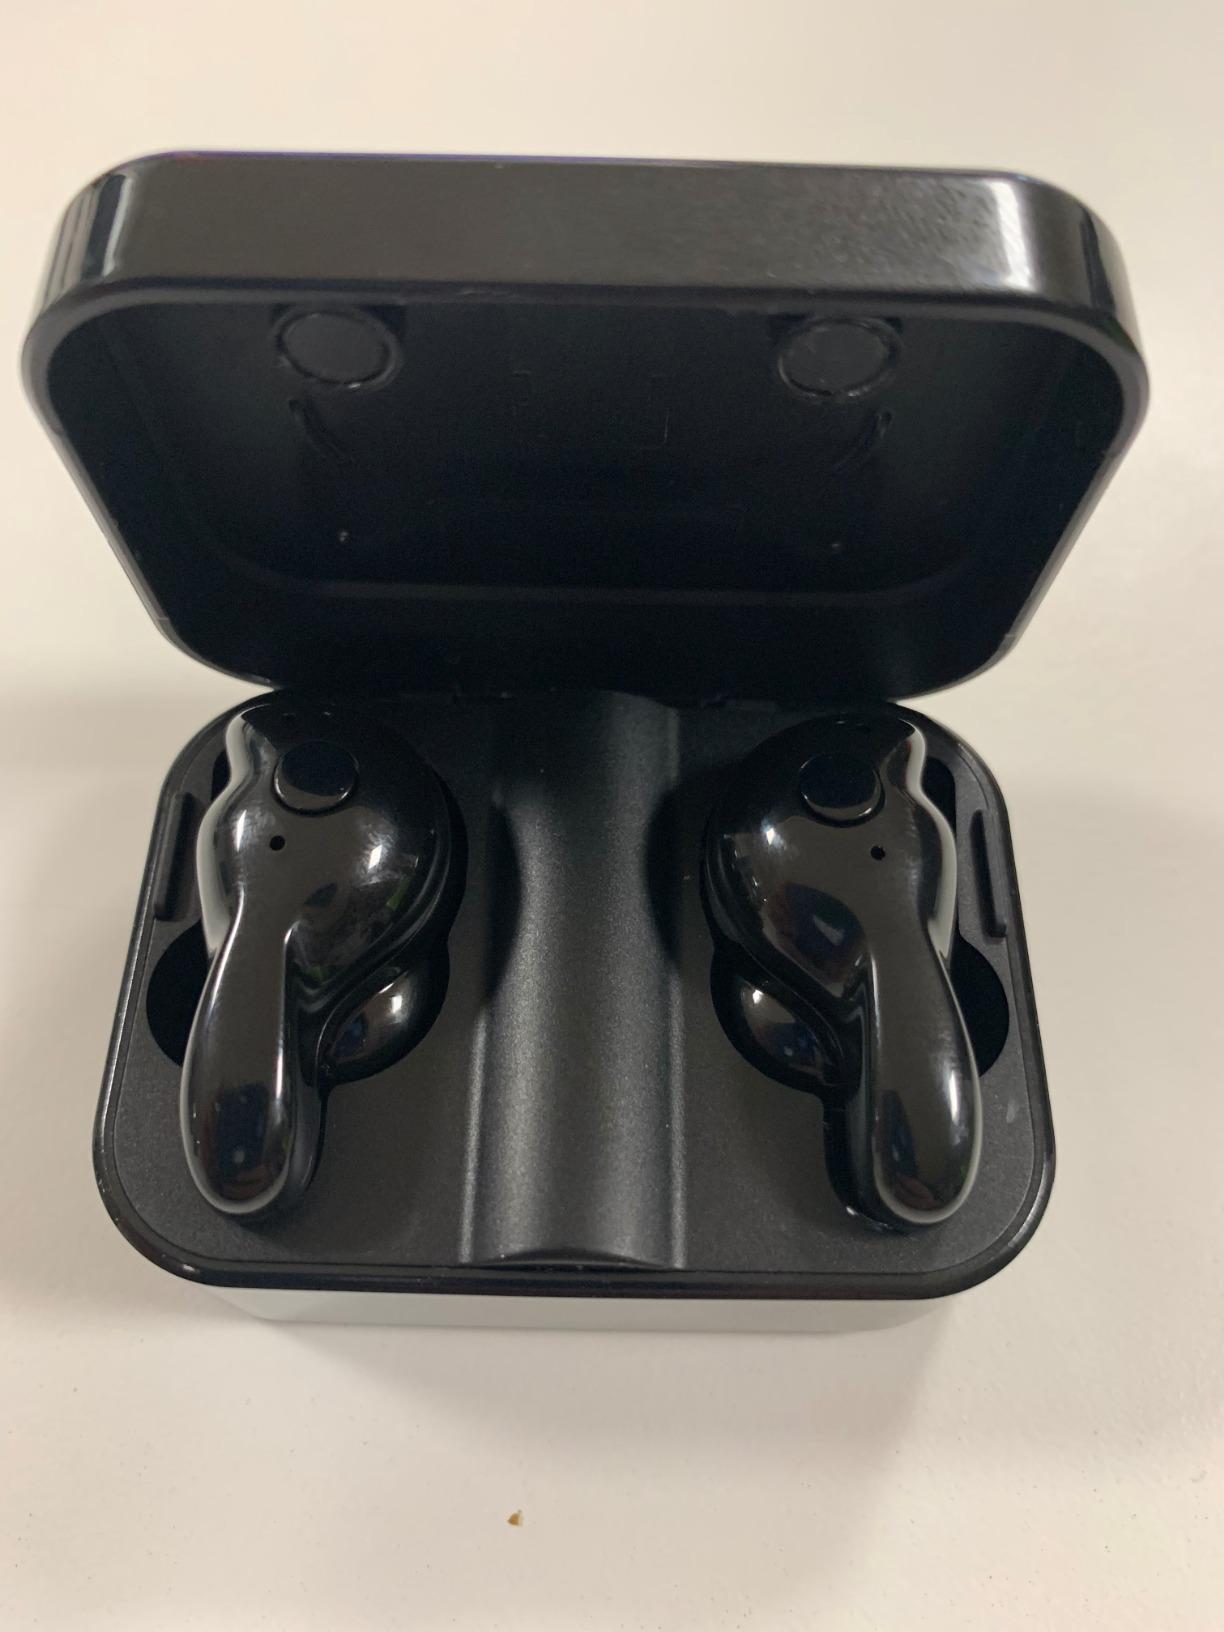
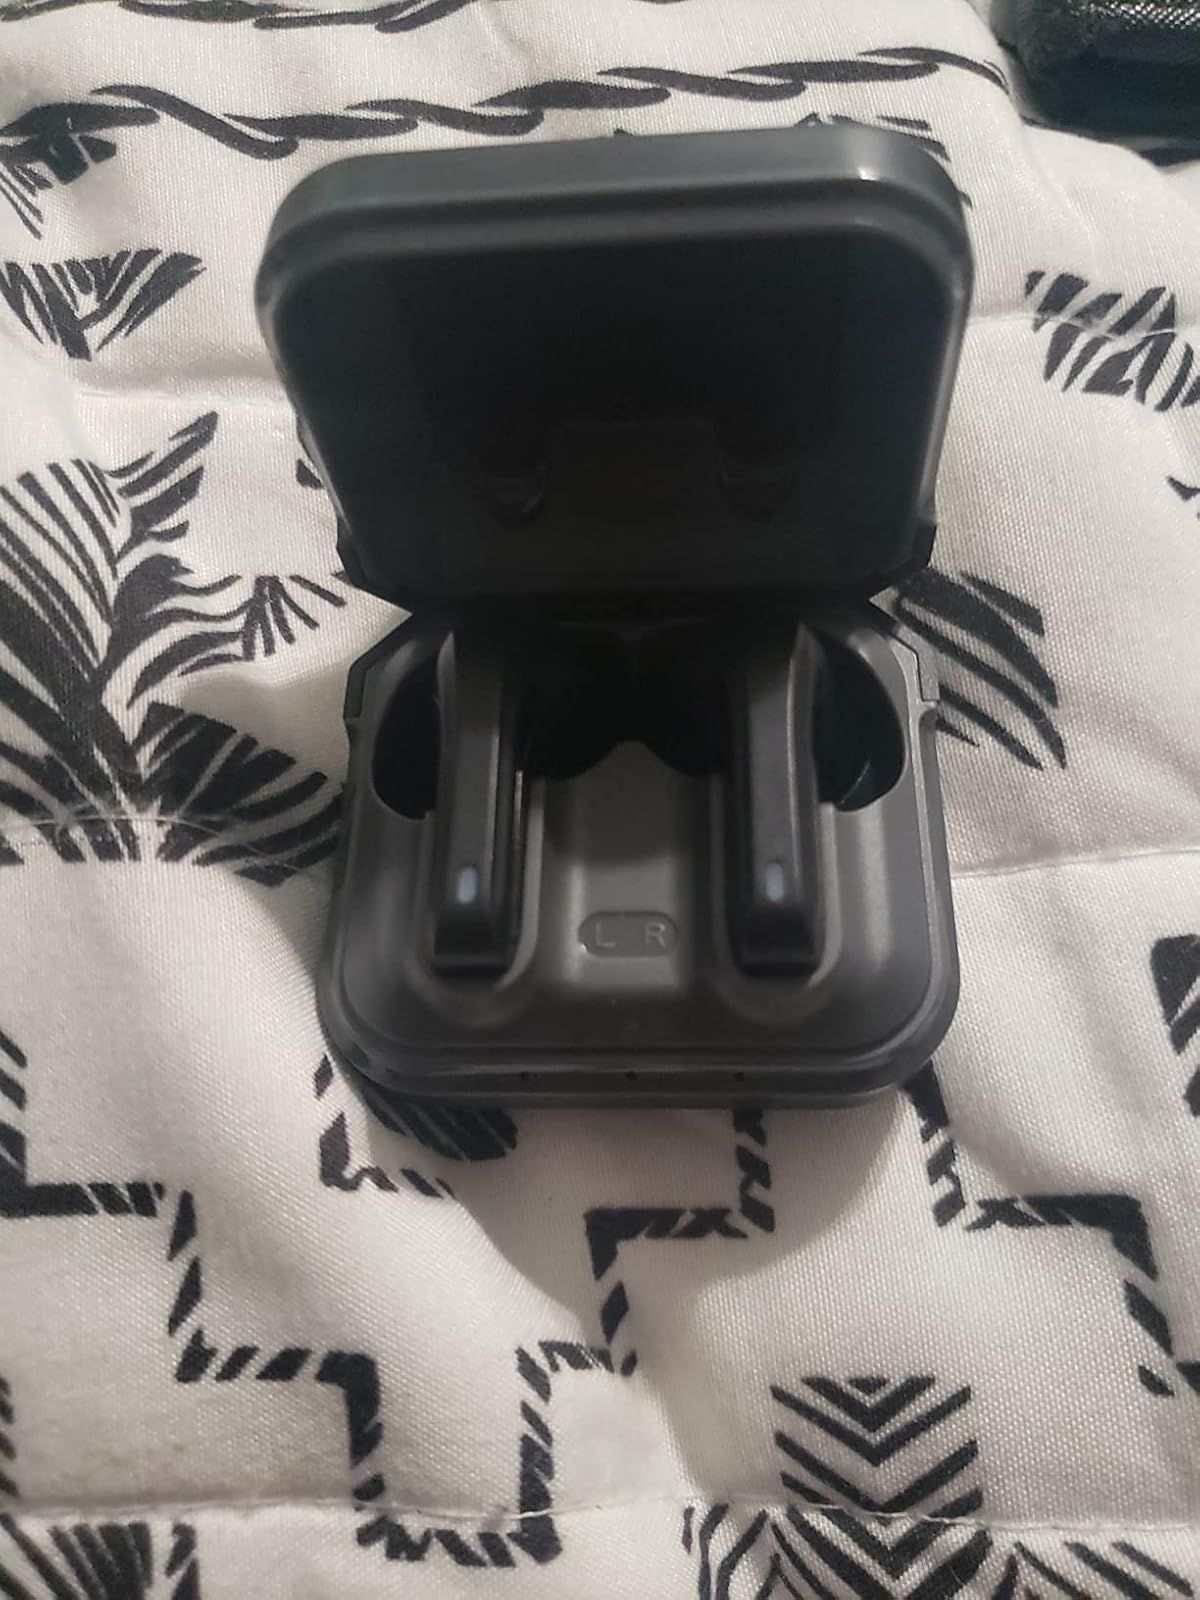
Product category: earbuds
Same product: no